Kangalal Kaidhu Sei

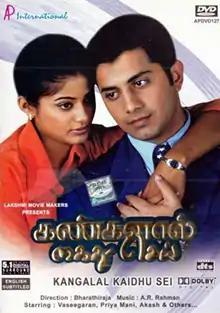
DVD cover

Kangalal Kaidhu Sei is a 2004 Indian Tamil-language romantic thriller film co-written by Sujatha and directed by Bharathiraja. It stars Vaseegaran and marks Priyamani's debut in Tamil cinema. It also marks the only Tamil film appearance of the Sri Lankan actor Sanath Gunathilake. The film revolves around a young, wealthy kleptomaniac's quest to find the love of his dreams in a young woman who is tasked to retrieve a stolen diamond from him.